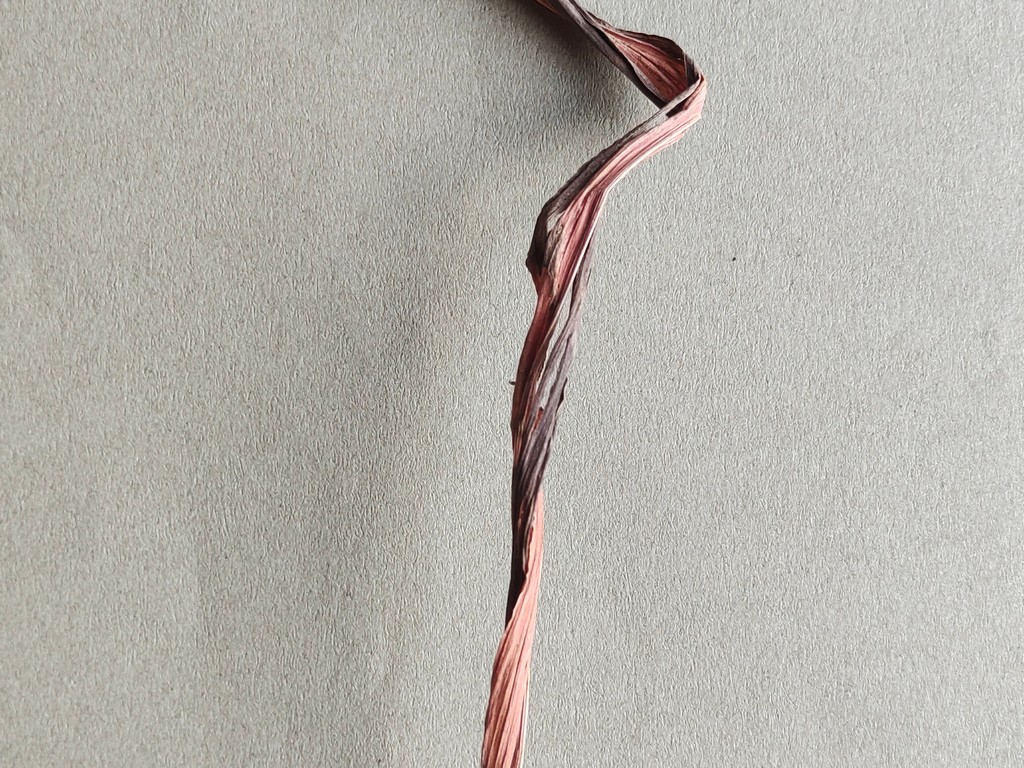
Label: Dried